Premier League 10 Seasons Awards

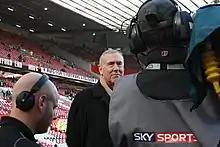
Martin Tyler in 2008

The Commentator of the Decade Award was presented to the sports commentator Martin Tyler of Sky Sports, the Premier League's domestic live match broadcast partner for its first decade. Four other commentators had been short-listed for the public vote: Barry Davies and John Motson of BBC television, Alan Green and Mike Ingham of BBC Radio 5 Live.